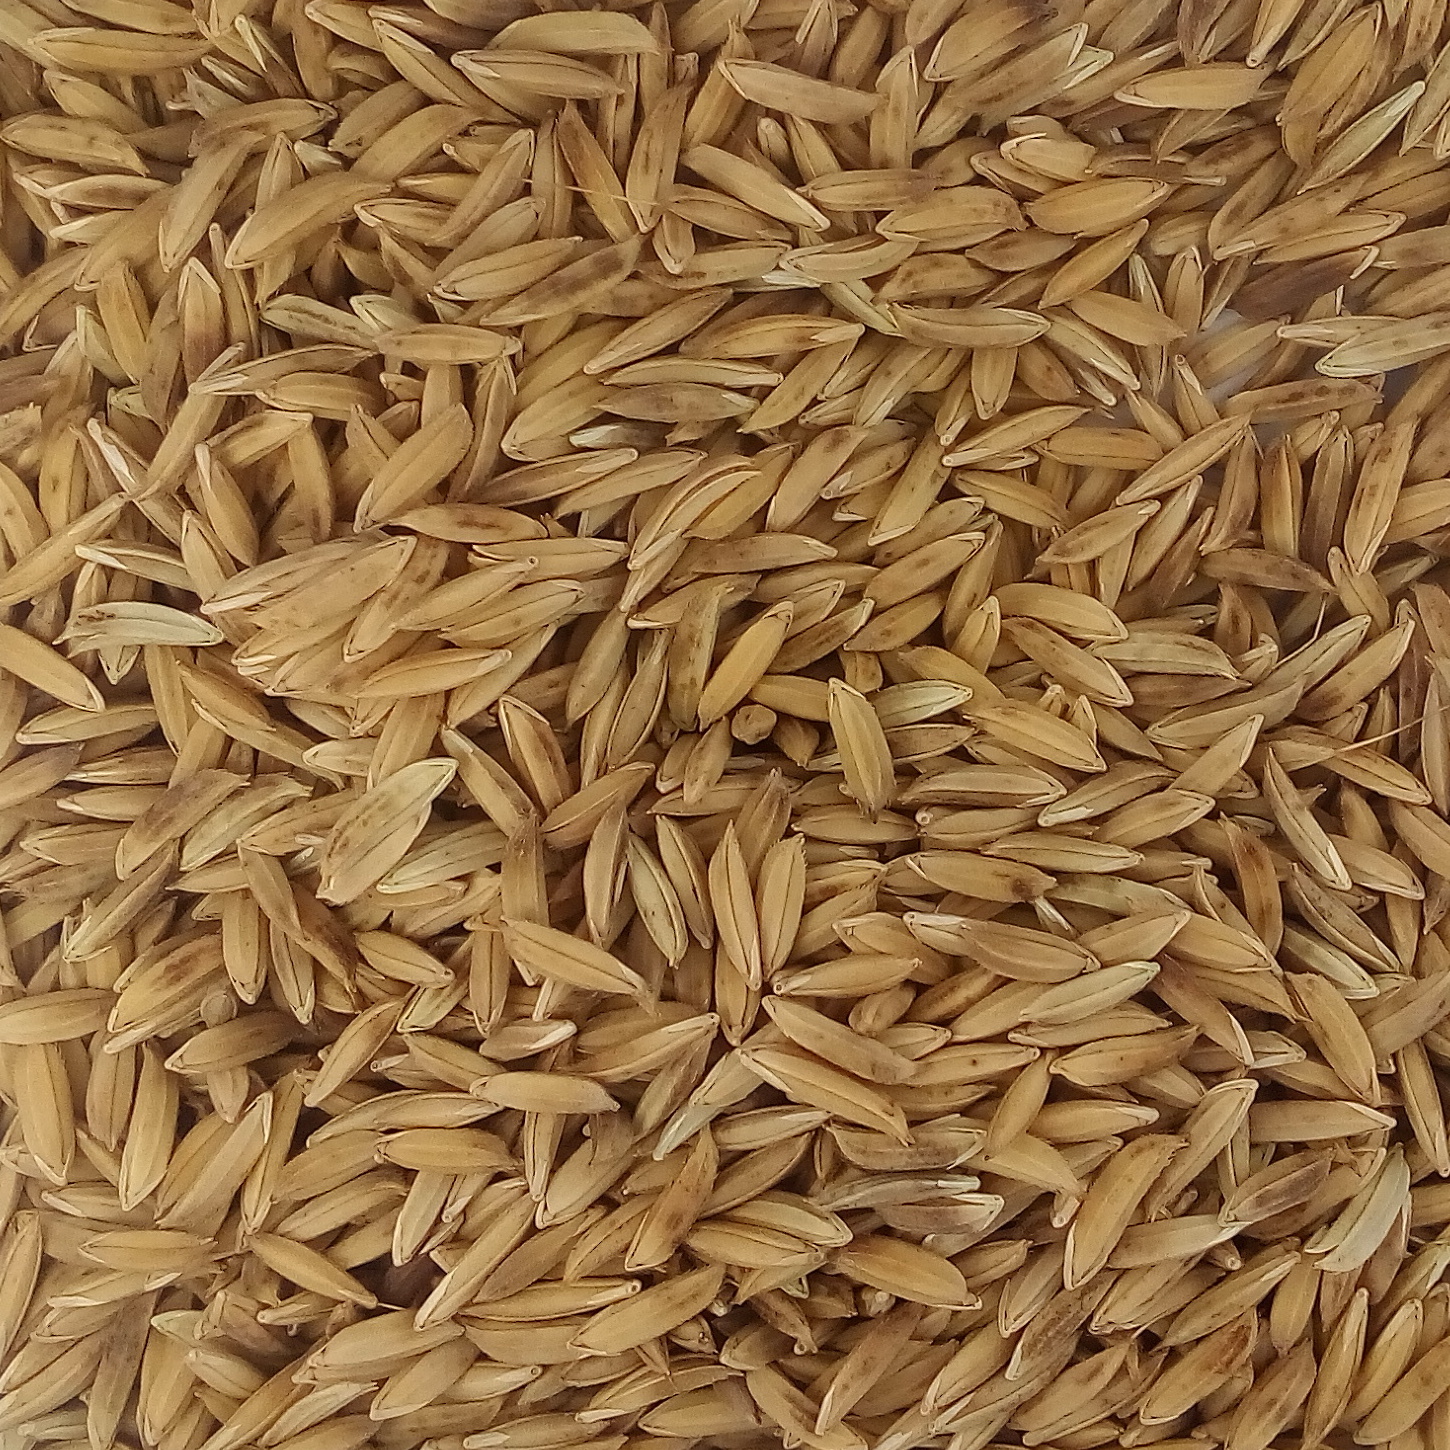
Rice seed variety: BAS_370